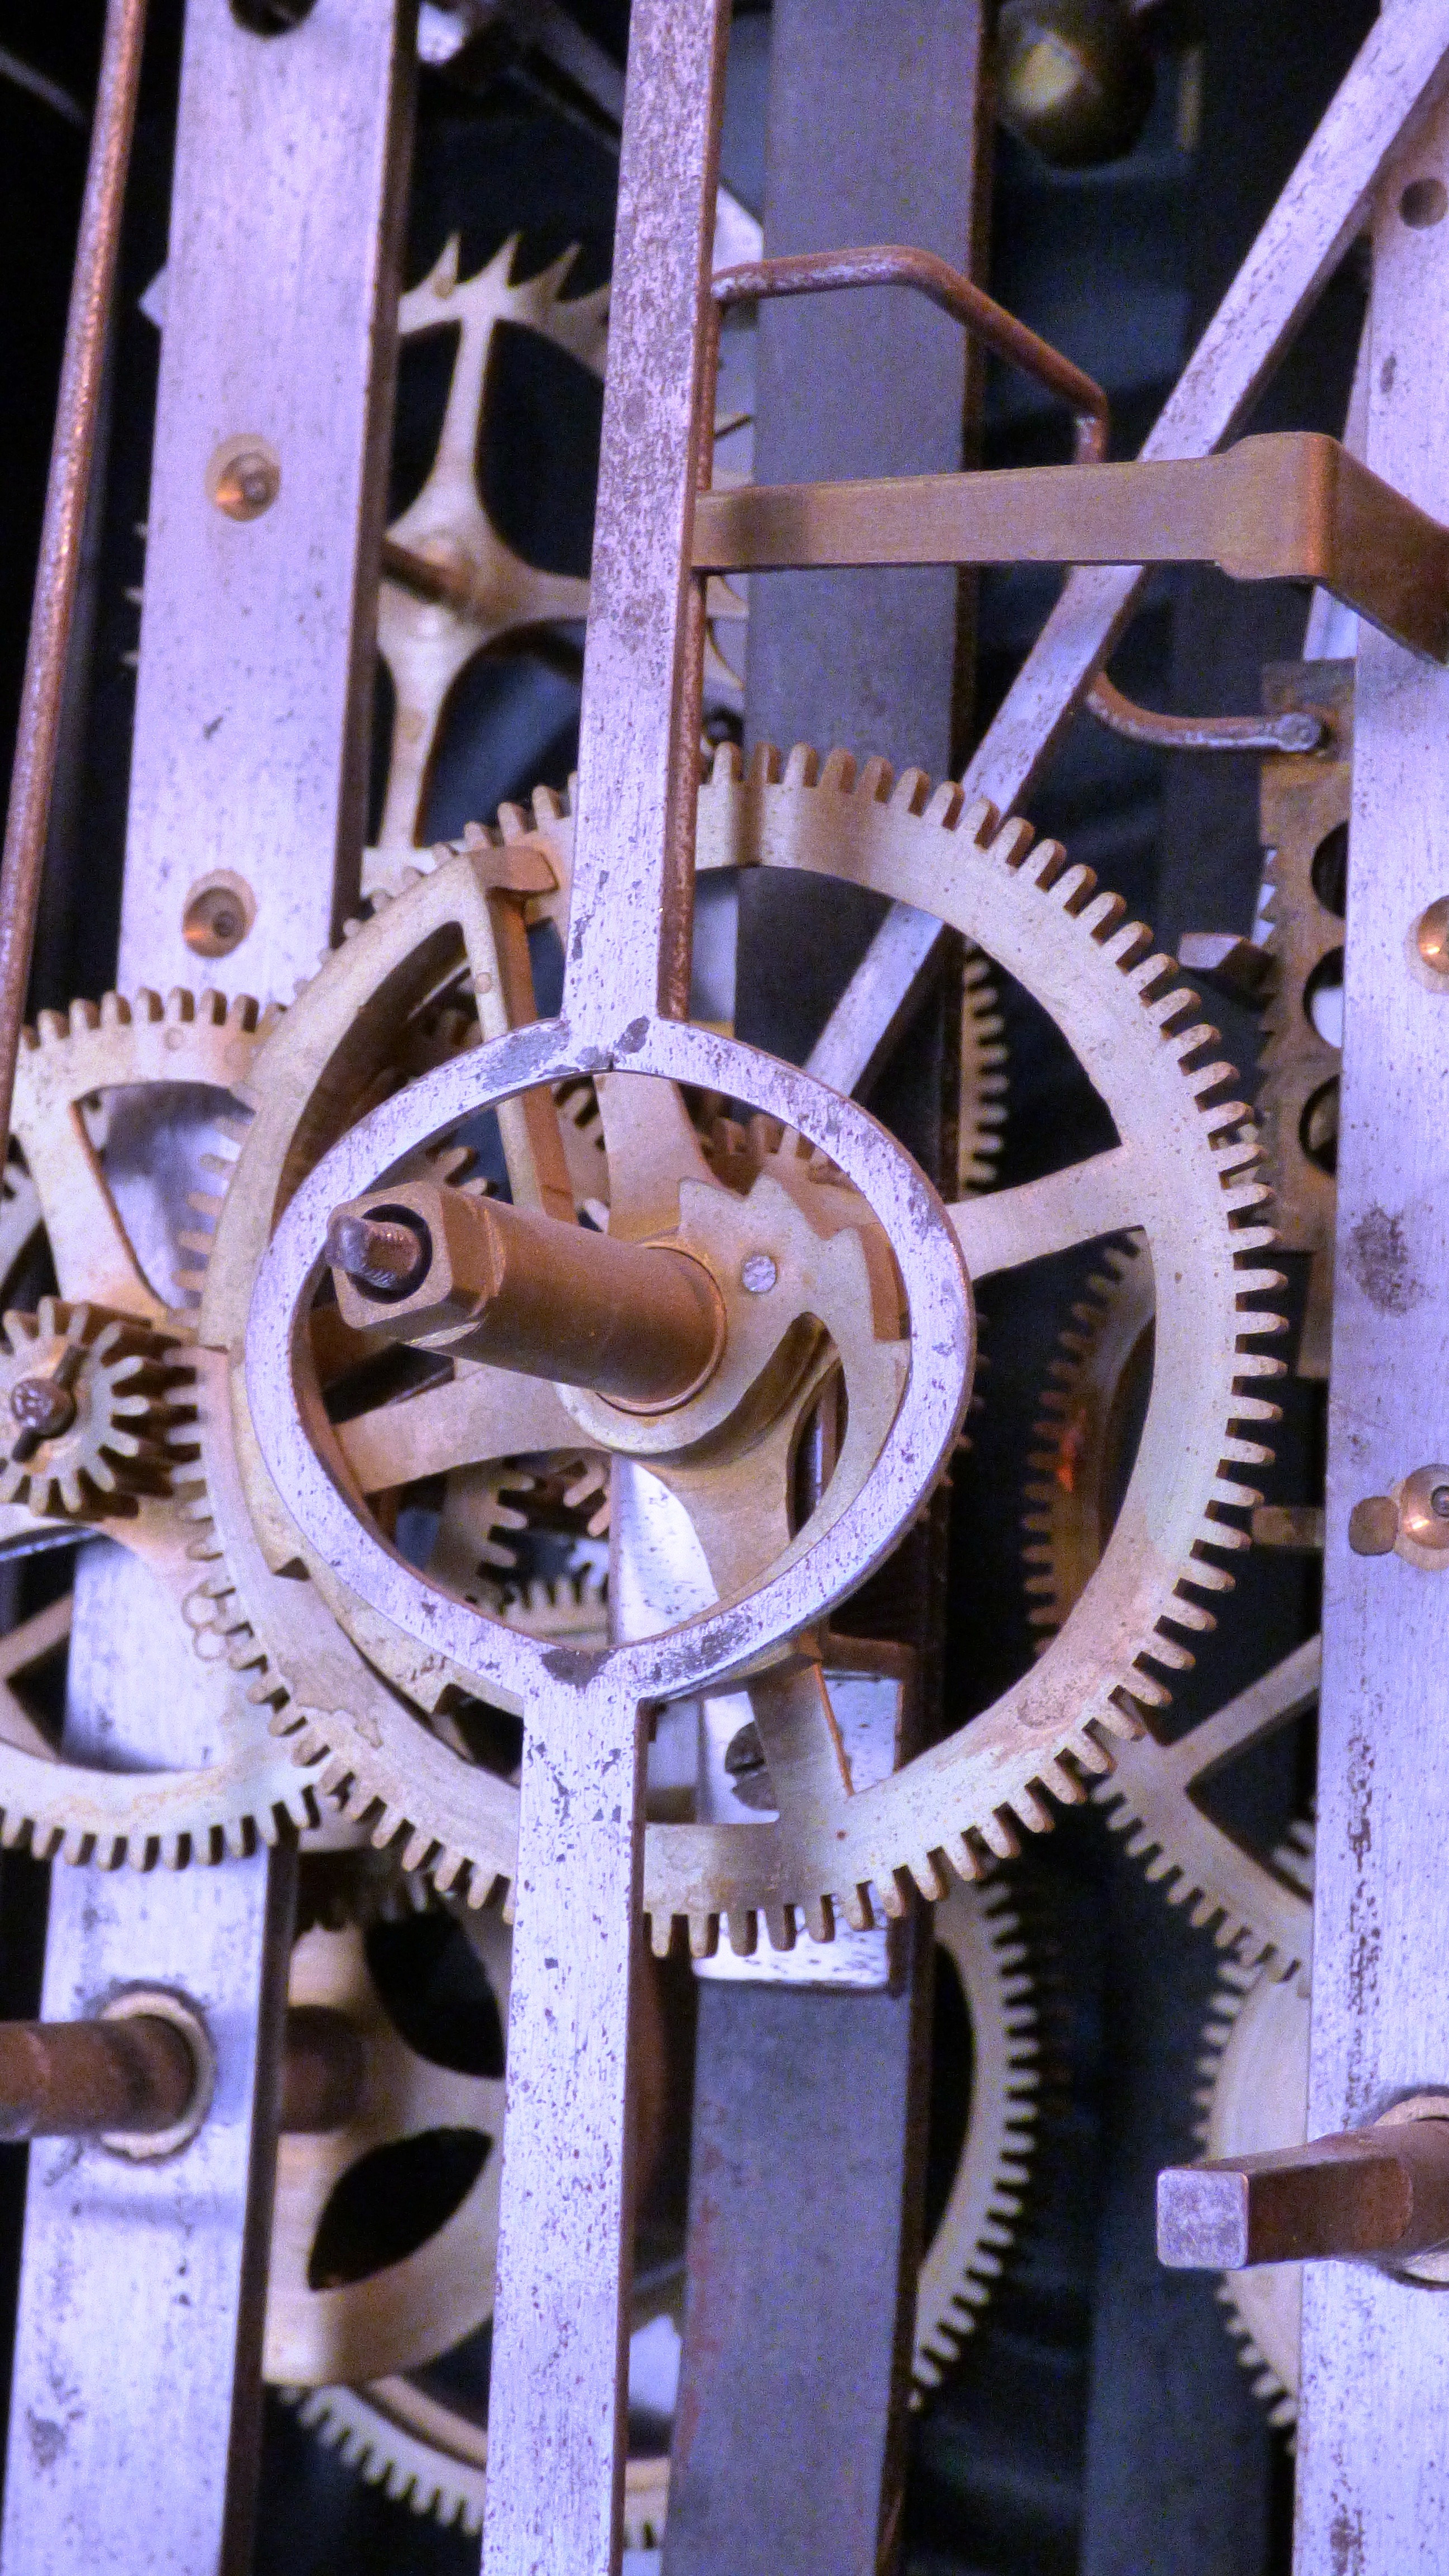
watch, wheel, clock, gear, metal, engineering, iron, mechanics, the mechanism of, hardware accessory, trybko